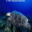
Label: turtle